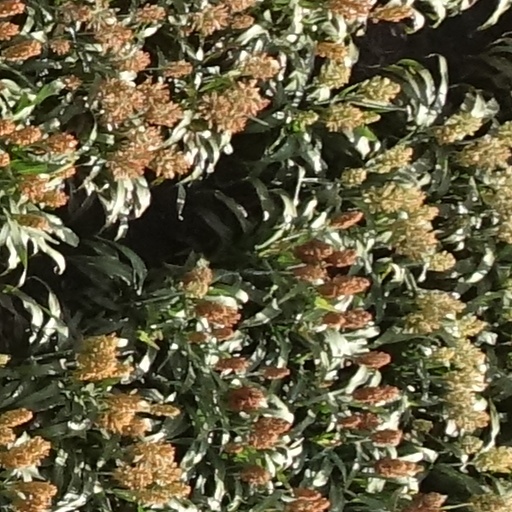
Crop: sorghum